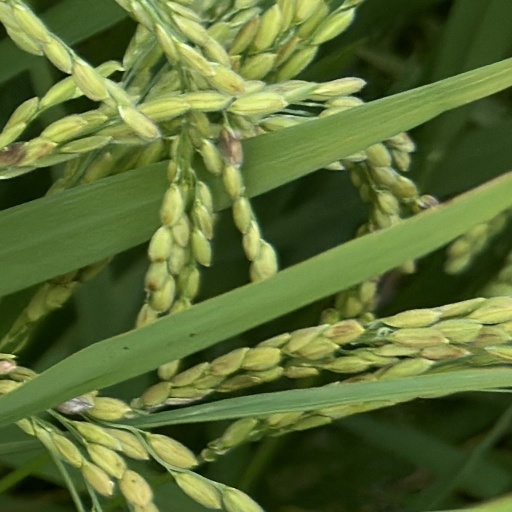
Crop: rice